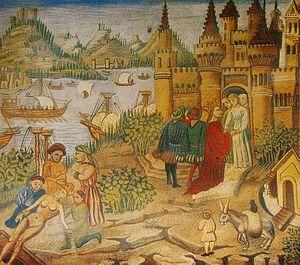
La place des femmes en médecine désigne la participation des femmes aux professions médicales, notamment au métier de médecin. Historiquement, cette place a souvent été restreinte dans de nombreux endroits du monde, alors même que le rôle des femmes en tant que soignantes, de manière informelle ou dans le cadre des diverses professions de la santé était important. Au XXIᵉ siècle, la plupart des pays garantissent aux femmes un accès aux études médicales égal à celui des hommes, bien que tous n'assurent pas l'égalité des possibilités d'emploi, et que la parité ne soit pas encore atteinte au sein des spécialités médicales.
Historiquement, l’école de médecine de Salerne sur la zone côtière du Mezzogiorno, est non seulement la première école de médecine fondée en Europe au Moyen Âge, mais encore l'une des plus importantes.
L’histoire de la médecine dentaire est une partie de l'histoire de la médecine, et l'étude des développements historiques de la médecine dentaire, y compris des biographies des personnes qui ont influencé la médecine dentaire de leur temps. Cette histoire s'étend très loin dans le passé. Ainsi, au Danemark, la preuve de l'ouverture d'une molaire remonte au néolithique. Le traitement conservatoire des dents chez les anciens paysans du Pakistan a pu être prouvé dans l'intervalle de 7 000 à 5 500 ans av. J.C, et ce avec l'intention de « réparer » les dents, et éventuellement même de combler les cavités. Depuis les Sumériens, on a cru jusqu'aux temps modernes qu'un ver dans la dent était responsable de la carie. Les premiers travaux sur la technique dentaire ont été faits au milieu du Iᵉʳ millénaire av. J.-C. par les Étrusques et les Phéniciens. L'influence des savants romains et grecs a été déterminante au Moyen Âge tant dans le monde chrétien que dans le monde arabe.